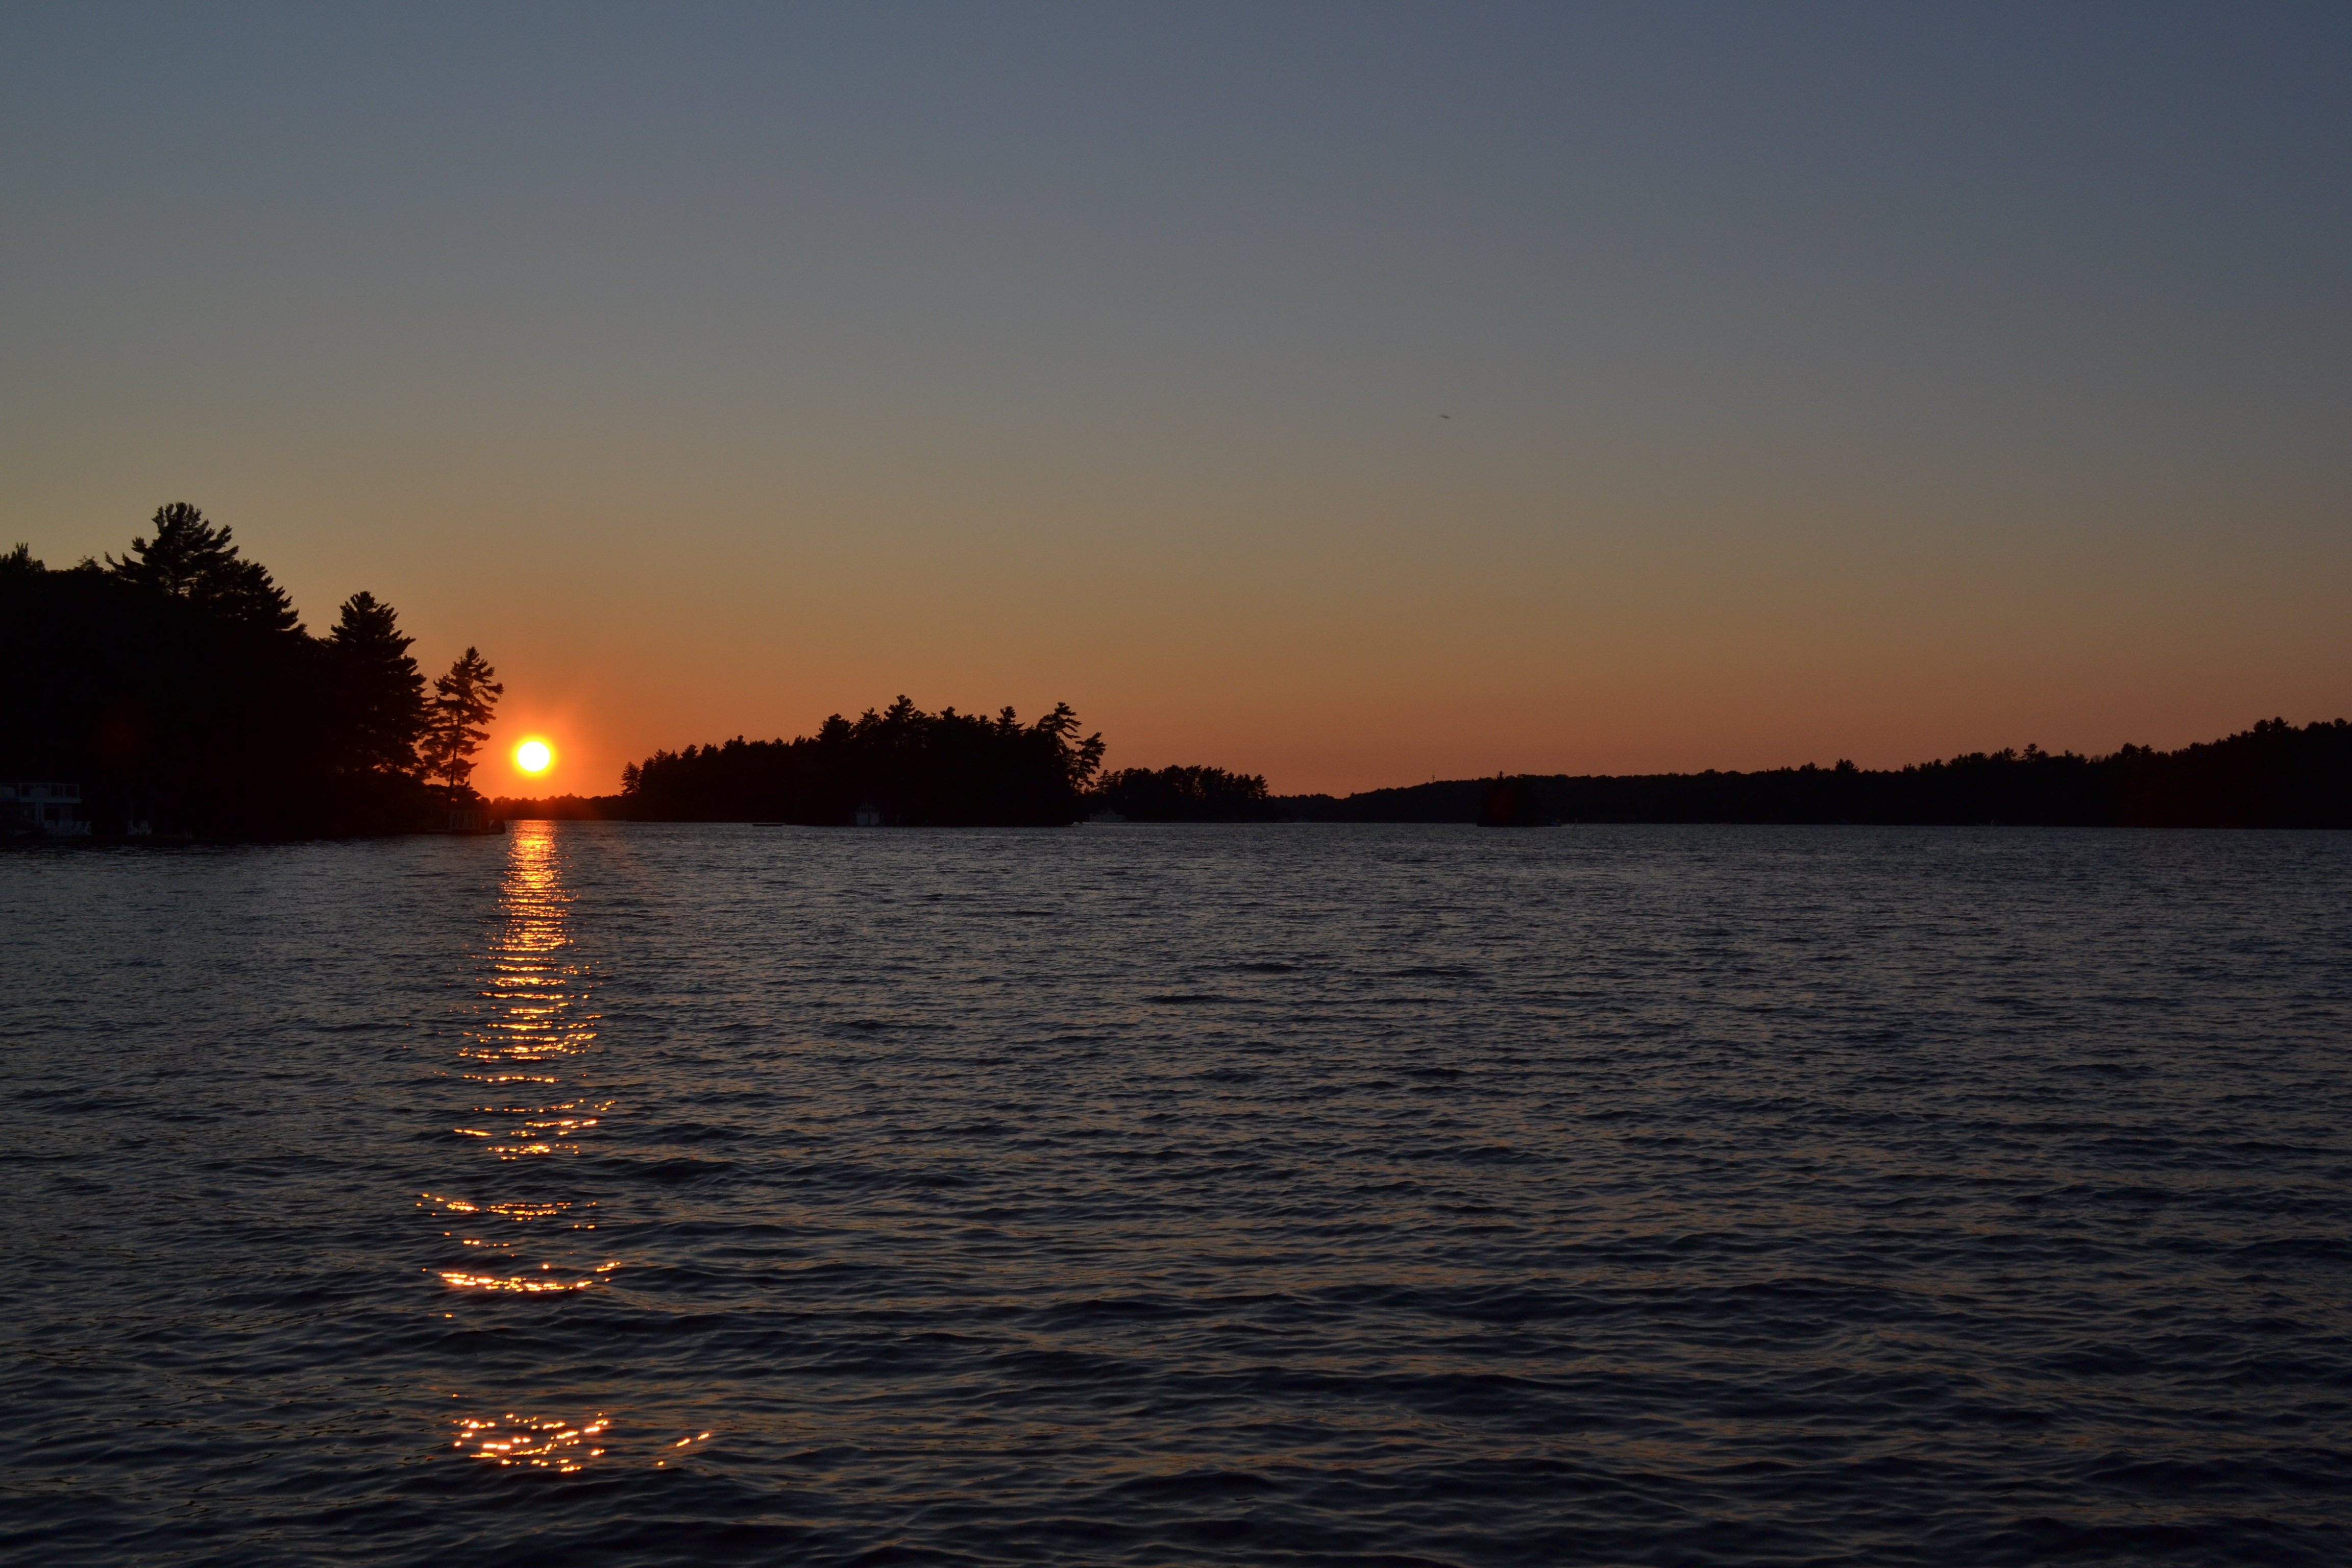
sea, horizon, sun, sunrise, sunset, sunlight, morning, lake, dawn, river, dusk, evening, reflection, bay, loch, afterglow, atmospheric phenomenon